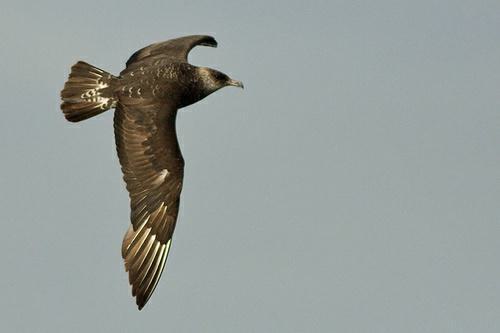
A photo of a pomarine jaeger